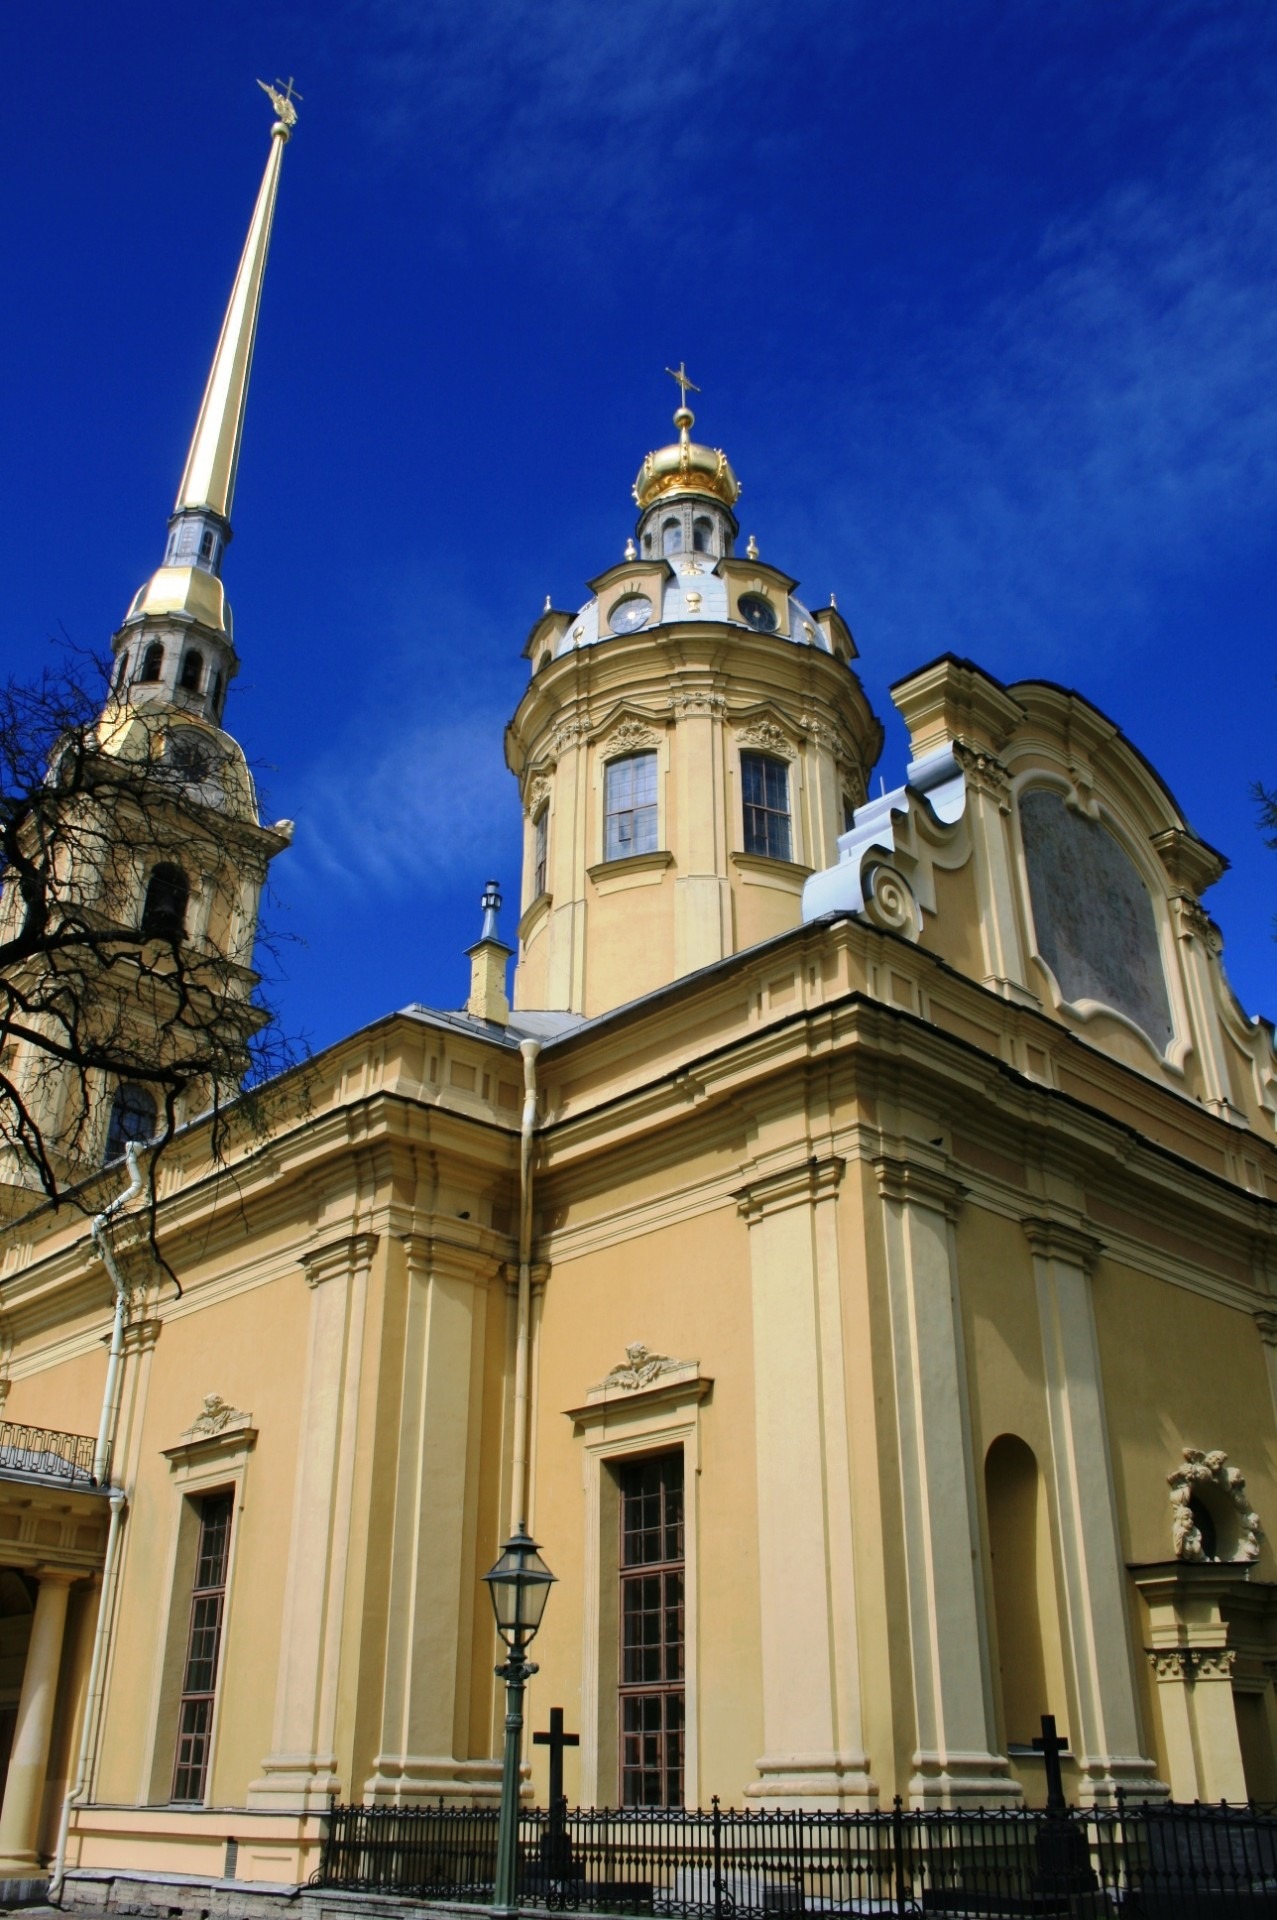
architecture, building, landmark, facade, church, cathedral, historic, place of worship, blue sky, spire, steeple, synagogue, basilica, neo classical, tall spire